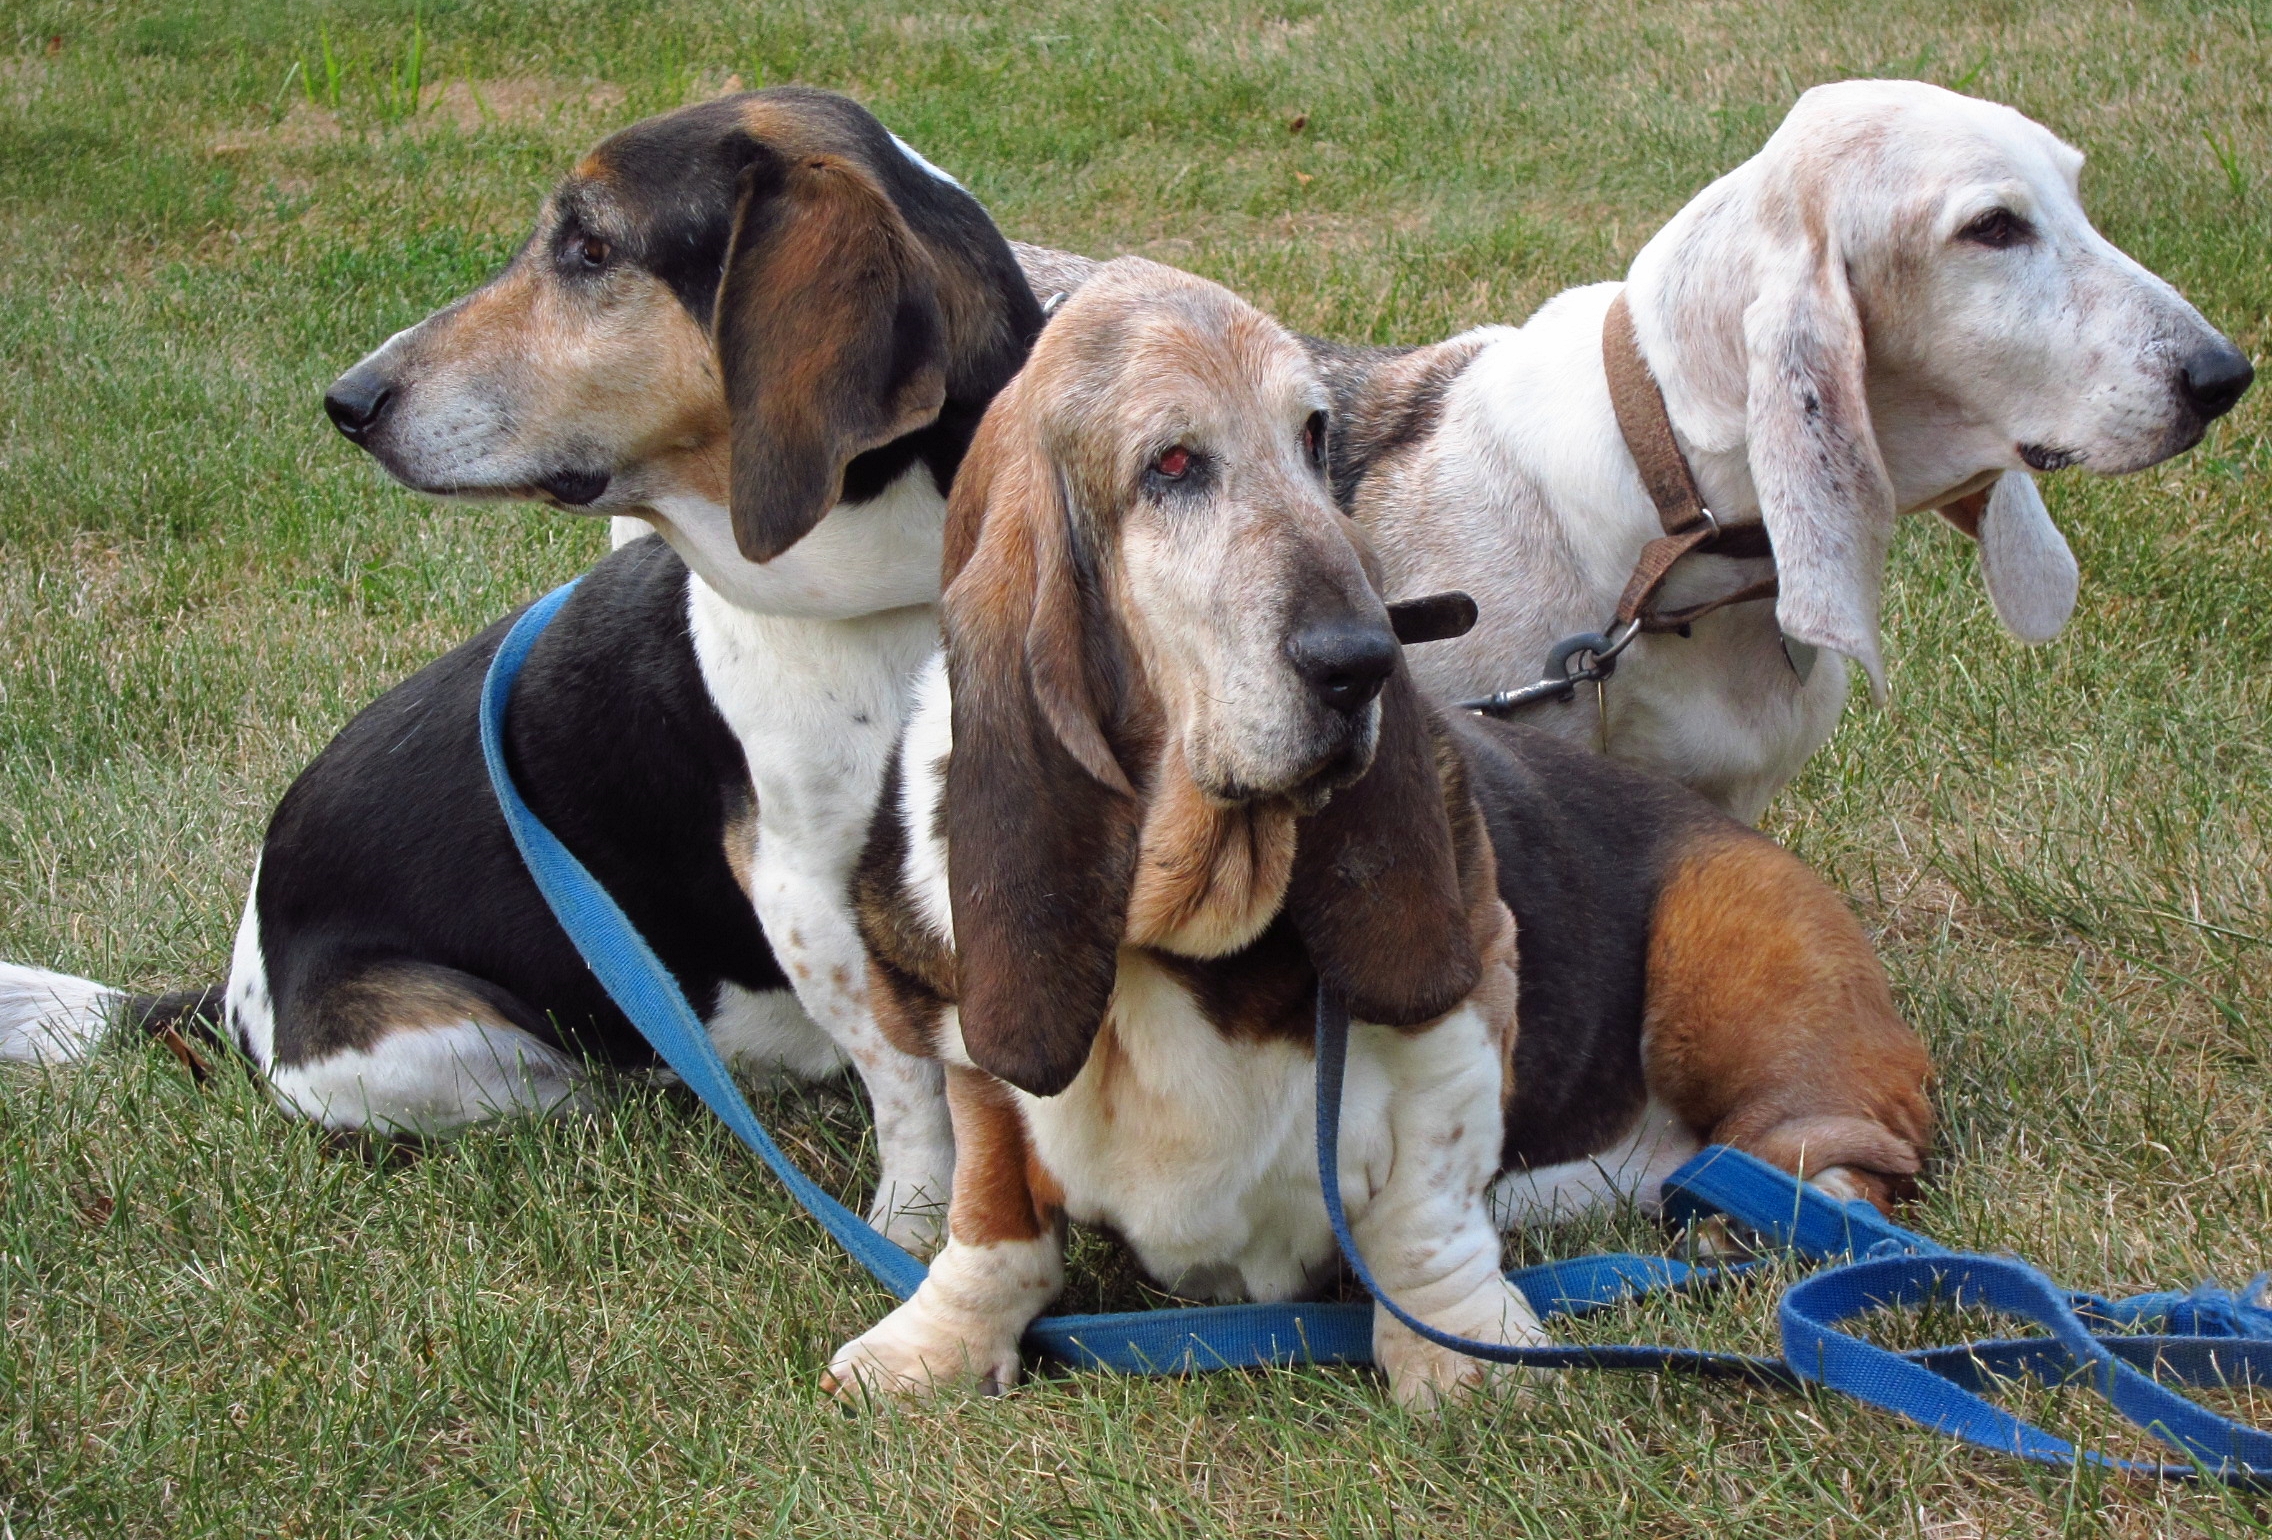
dog, mammal, vertebrate, dog breed, canidae, carnivore, basset art sien normand, basset hound, estonian hound, beagle harrier, grand anglo fran ais tricolore, Westphalian dachsbracke, hound, companion dog, schweizer laufhund, hunting dog, scent hound, rare breed dog, serbian tricolour hound, harrier, american foxhound, finnish hound, serbian hound, Artois hound, dunker, hamiltonst vare, ancient dog breeds, Posavac hound